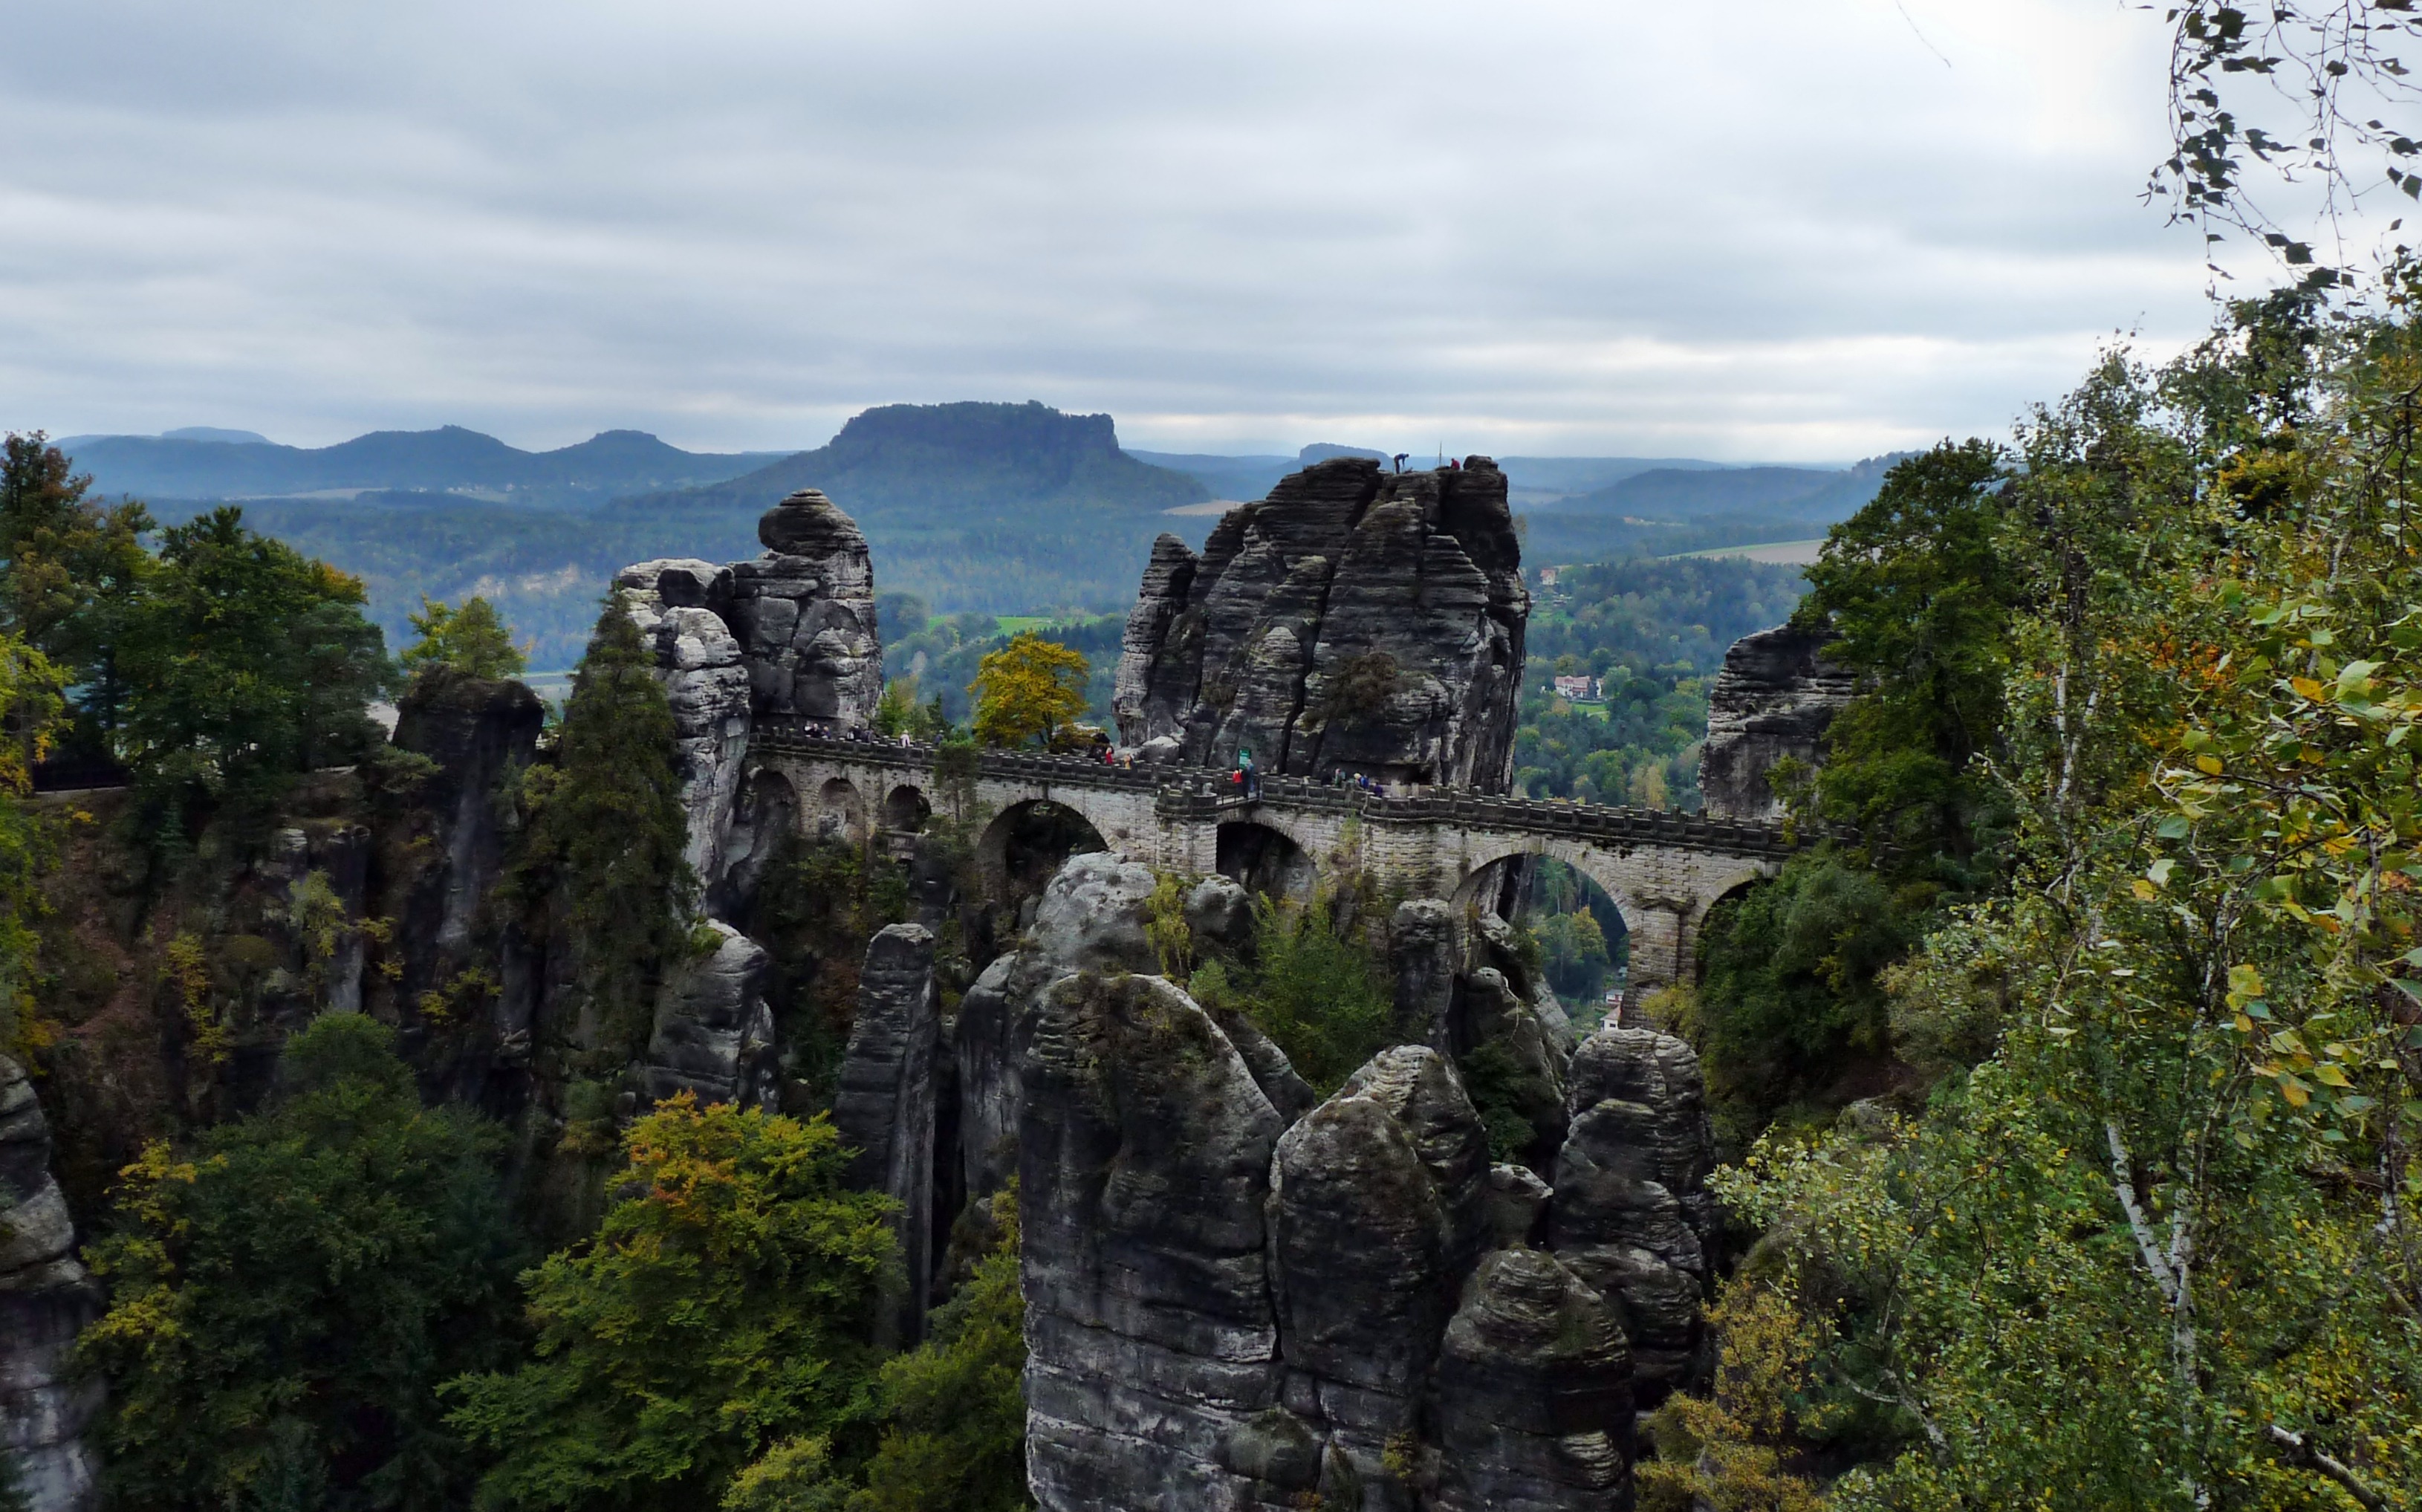
landscape, rock, building, castle, landmark, tourism, terrain, ruins, monastery, saxon switzerland, unesco world heritage site, historic site, ancient history, view of the basteibr cke